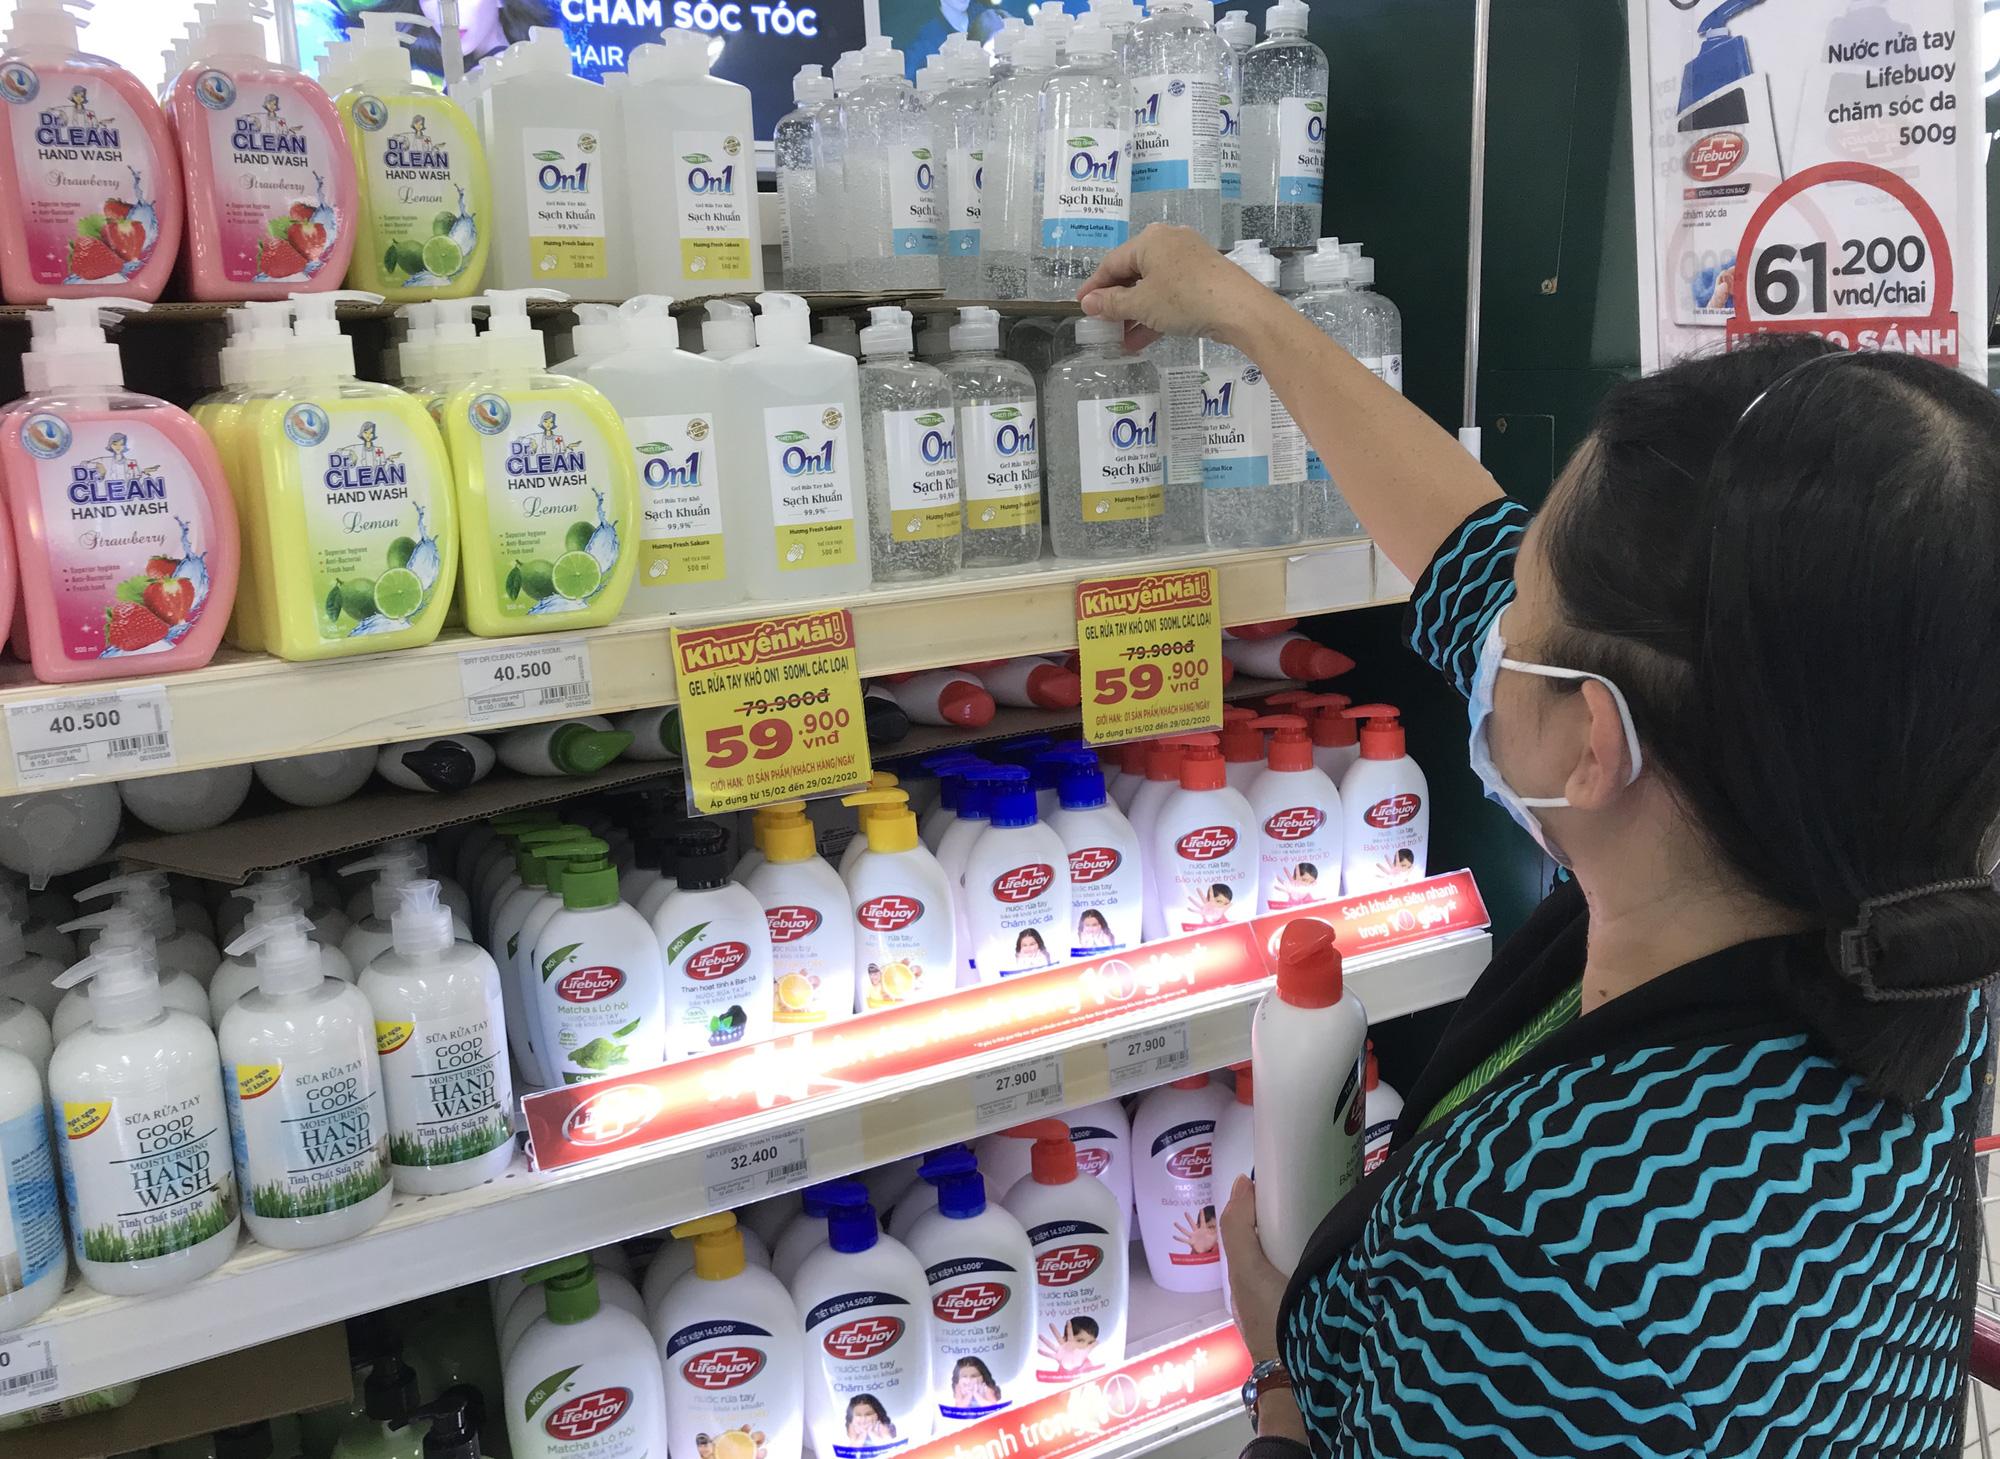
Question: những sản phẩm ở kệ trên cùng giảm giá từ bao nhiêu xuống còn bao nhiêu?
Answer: từ 79 900 đồng xuống còn 59 900 đồng